White Africans of European ancestry

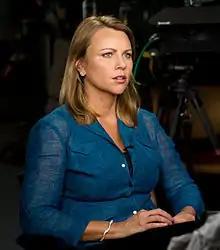
Lara Logan, South African journalist and war correspondent

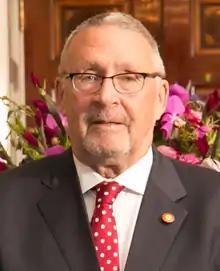
Guy Scott, Vice President of Zambia from September 2011 to January 2015 and Interim President from October 2014 -January 2015.

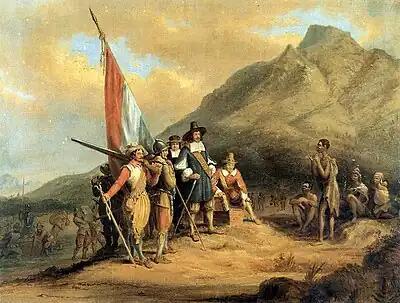
Painting depicting the arrival of Jan van Riebeeck, founder of Cape Town, and one of the earliest European colonists in sub-Saharan Africa.

In most of colonial Africa, Europeans accounted for under 1% of the population, except for the colonies in Northern and Southern Africa, which had the highest proportion of European colonists.